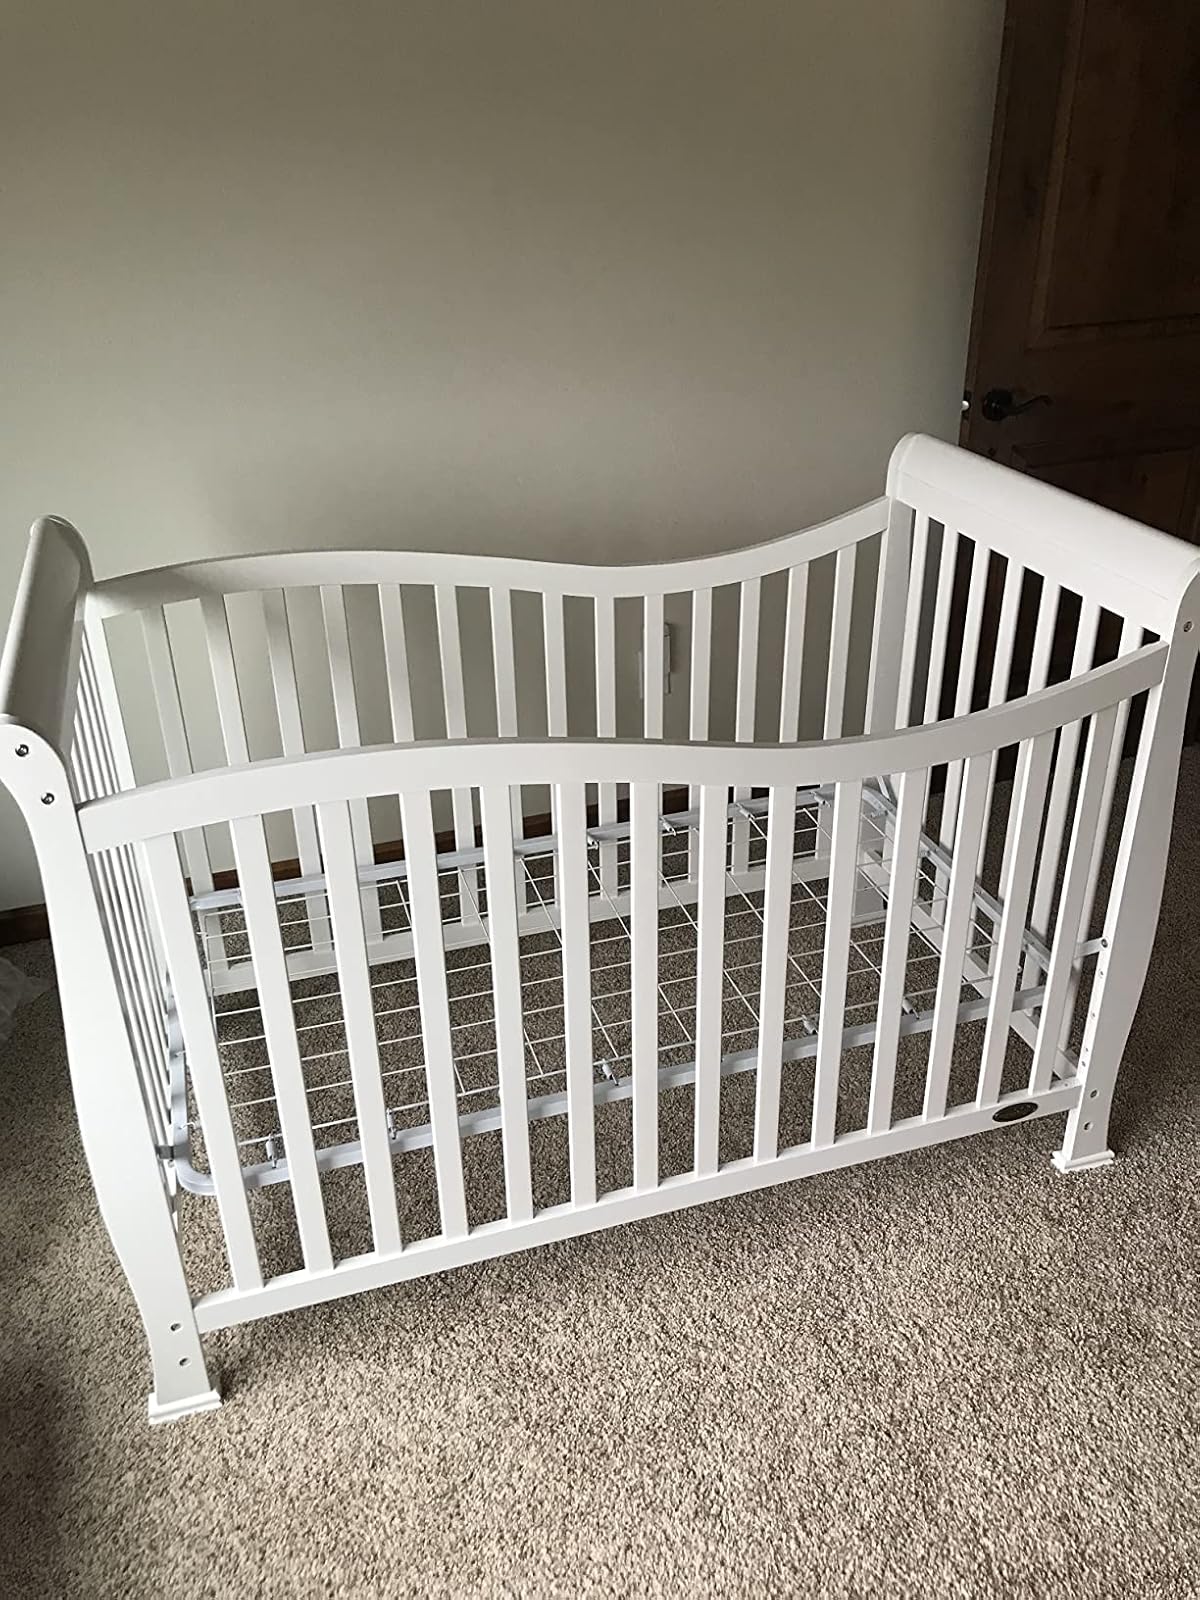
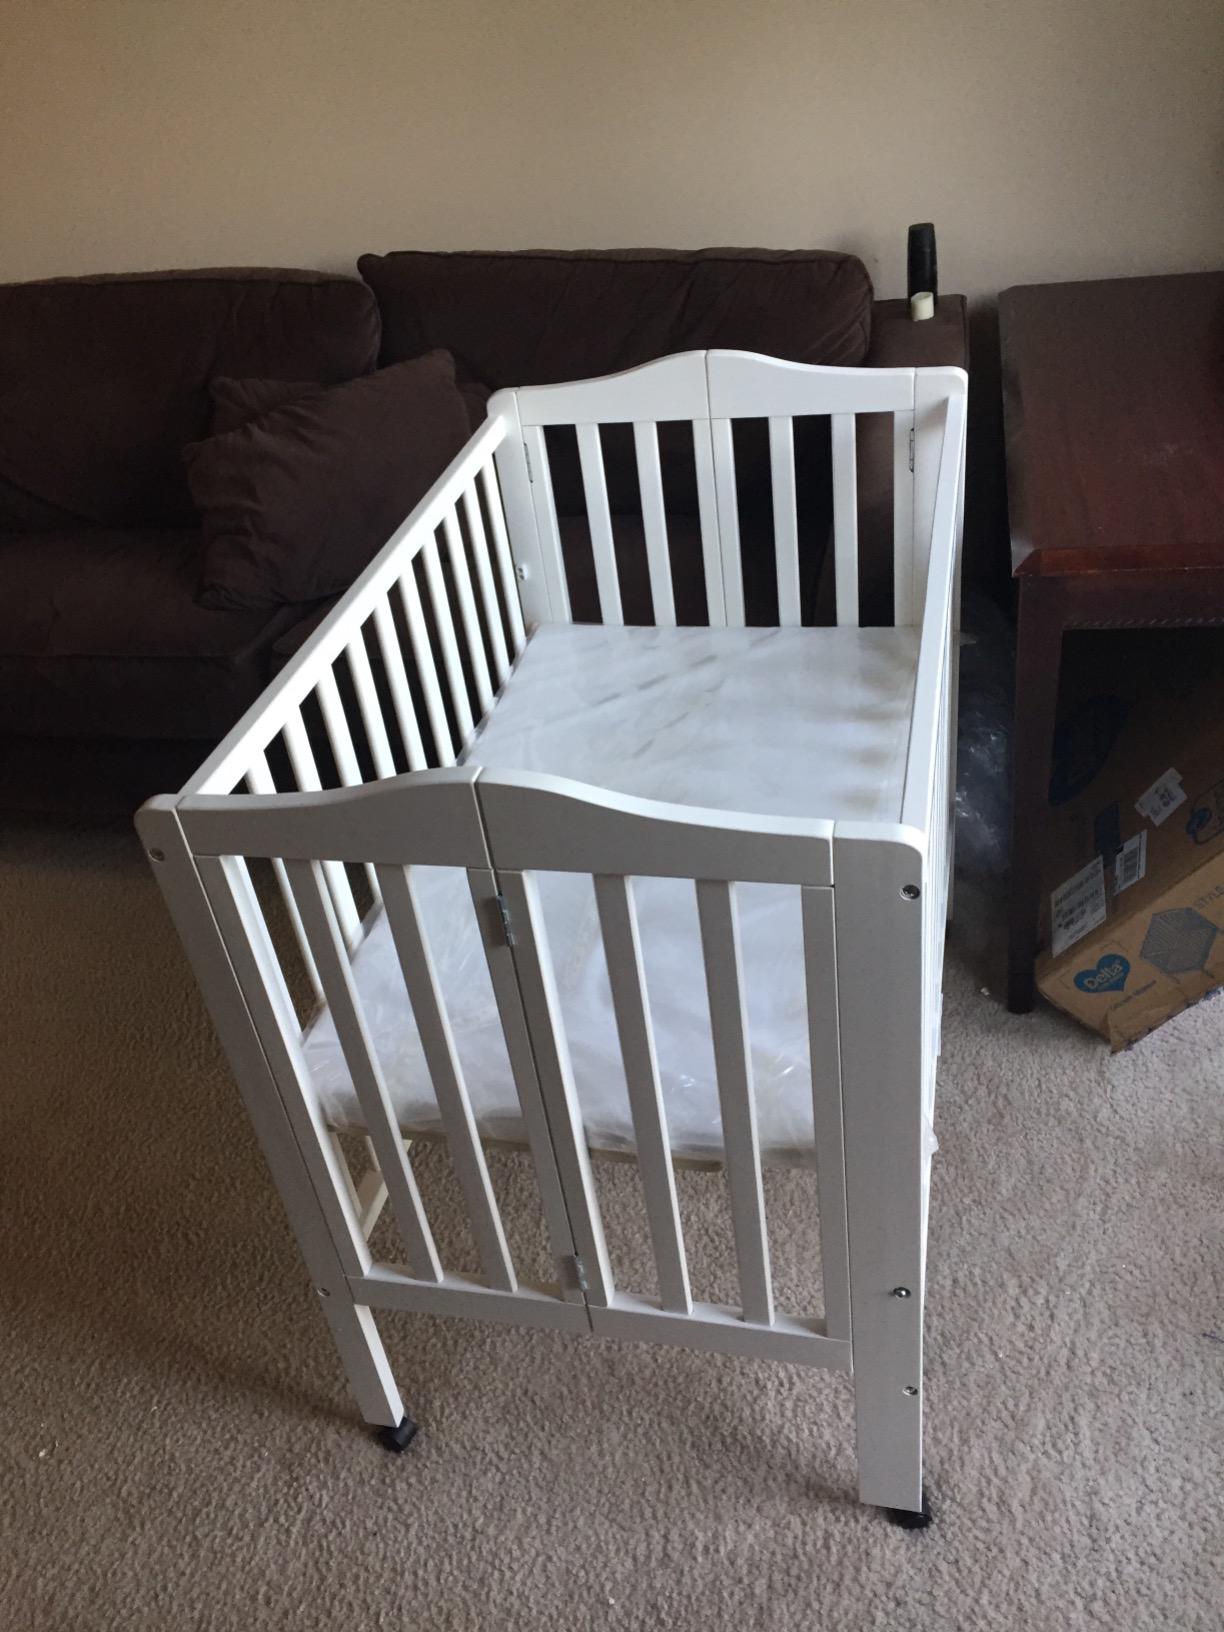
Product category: products_crib
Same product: no